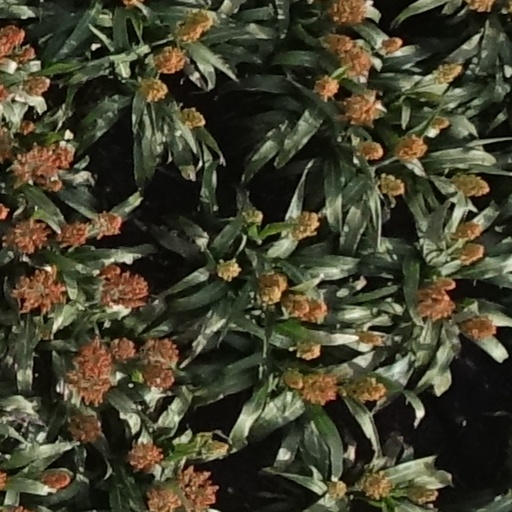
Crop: sorghum